A Nightmare on Q Street

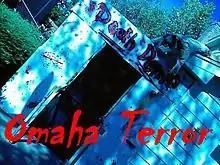

In 2006, the name was changed to Death Demo and featured more detailed ideas and was intended for teens only. Guests would start out on one side of the families house and make their way through the haunted maze that ended on the other side of the house. For the 2007 season, the name was changed to Shadows of the Unknown to show that the haunt was becoming a more serious project and wasn't just a family-oriented Halloween display.